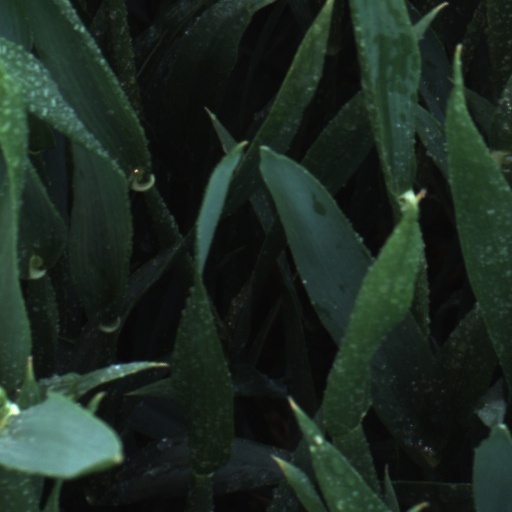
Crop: wheat